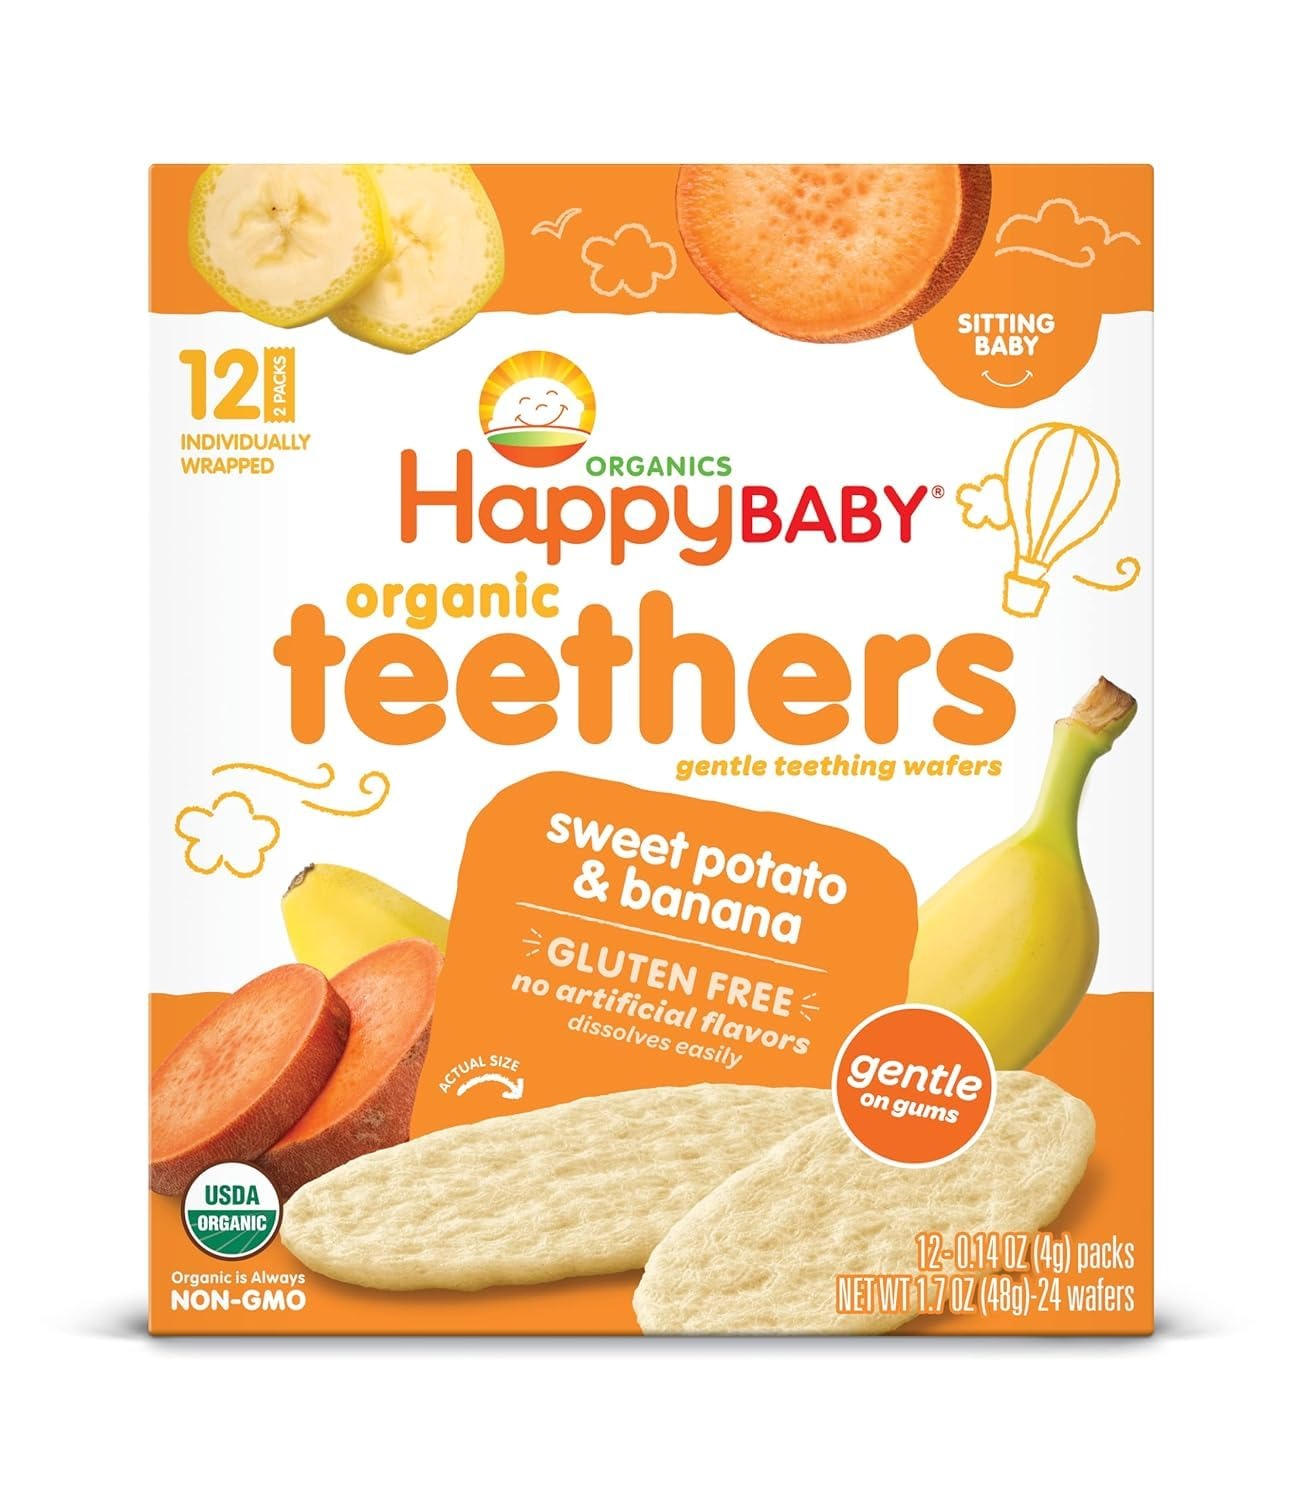
Item Name: Happy Baby Gentle Teethers Organic Teething Wafers Banana Sweet Potato, 0.14 Ounce Packets (Box of 12) Soothing Rice Cookies for Teething Babies Dissolves Easily Gluten Free No Artificial Flavor
Bullet Point 1: THE PERFECT 1ST SNACK for Baby’s developing gums, our easily dissolving, organic teething wafers soothe and delight. They’re made with jasmine rice flour, a touch of organic fruits and vegetables, and contain no artificial flavors for truly happy smiles.
Bullet Point 2: STAGE ONE EATERS: Happy Baby's line of Stage 1 baby foods are designed for your baby's sensitive palate. Made from organic fruits & vegetables, these baby food pouches are a great way to introduce your baby to solid foods & delicious, organic ingredients.
Bullet Point 3: HAPPY BABY: At Happy Baby Organics, we provide organic and delicious options for your baby's nutritional journey. We develop premium organic recipes perfectly matched with your child's age and stage. This is enlightened nutrition for every family.
Bullet Point 4: MINDFULLY MADE: We develop premium organic recipes perfectly matched with your child's age and stage. Explore our snacks & meals for growing babies, toddlers & kids, from baby food pouches to freeze-dried yogurt treats, organic cereals & toddler snacks.
Bullet Point 5: HAPPY TUMMIES: We’re changing the way we feed our children with organic meals & snacks everyone can enjoy! Try our full line of baby food pouches, probiotic cereals, whole milk yogurt, teething wafers & baby snacks.
Value: 1.7
Unit: Ounce

Price: 4.99